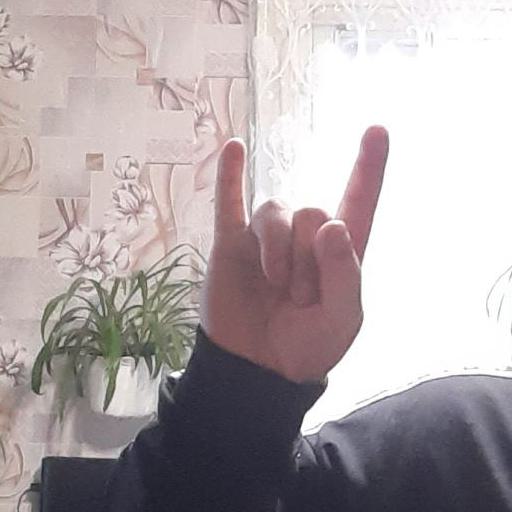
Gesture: rock